List of birds of Thailand

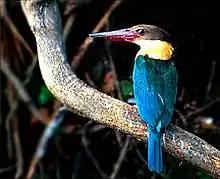
The stork-billed kingfisher is an uncommon resident of Thailand.

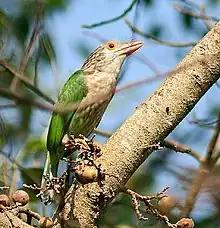
The lineated barbet is a common resident of Thailand.

The family Trogonidae includes the trogons and quetzals. Found in tropical woodlands worldwide, they feed on insects and fruit, and their broad bills and weak legs reflect their diet and arboreal habits. Although their flight is fast, they are reluctant to fly any distance. Trogons have soft, often colourful, feathers with distinctive male and female plumage.